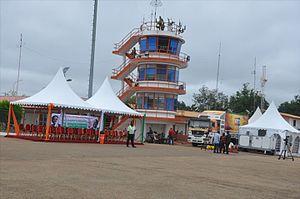
L'aéroport de Bouaké est un aéroport civilo-militaire desservant la ville de Bouaké en Côte d'Ivoire.